Hannerl and Her Lovers (1936 film)

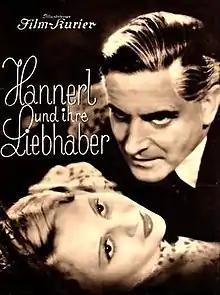

Hannerl and Her Lovers is a 1936 Austrian comedy film directed by Werner Hochbaum and starring Olly von Flint, Albrecht Schoenhals and Hans Moser. It was based on a novel that had previously been adapted as a 1921 silent film of the same title.